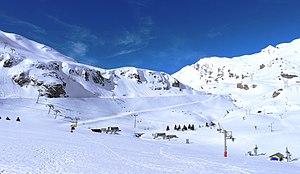
Station de Gavarnie (Hautes-Pyrénées)
Gavarnie-Gèdre, ou Gavarnie-les Espécières, est une station de sports d'hiver des Pyrénées située sur la commune de Gavarnie-Gèdre dans le département des Hautes-Pyrénées, en région Occitanie. Elle fait partie du groupe STEM International.
Le massif du Vignemale est le quatrième plus haut massif des Pyrénées et culmine à la Pique longue.